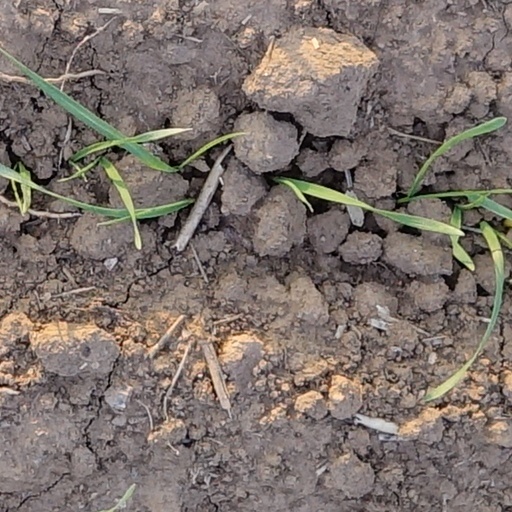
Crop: wheat